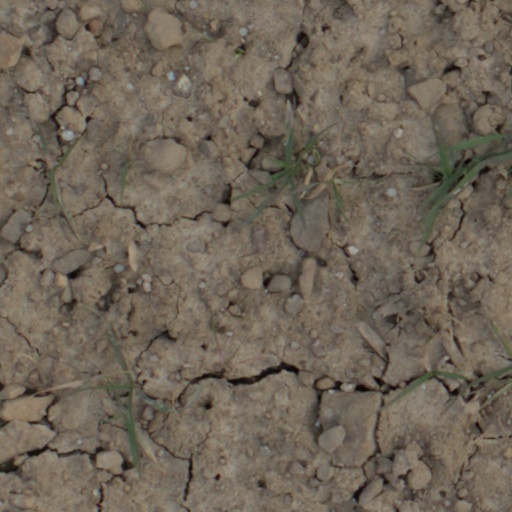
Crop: wheat